Keswick, Cumbria

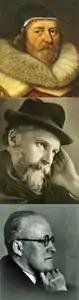
Prominent Keswickians: Bankes, Myers and Walpole

Keswick is the home of the Theatre by the Lake, opened in 1999. The theatre serves a dual purpose as the permanent home of a professional repertory company and a venue for visiting performers and festivals. It replaced the Century Theatre or "Blue Box", which had spent 25 years in semi-retirement on a permanent lakeside site in Keswick, after a career of similar length as a mobile theatre. The Alhambra cinema in St John Street, opened in 1913, is one of the oldest continuously functioning cinemas in the country; it is equipped with digital technology and satellite receiving equipment to allow the live screening of plays, operas and ballet from the National Theatre, Royal Opera House and other venues.